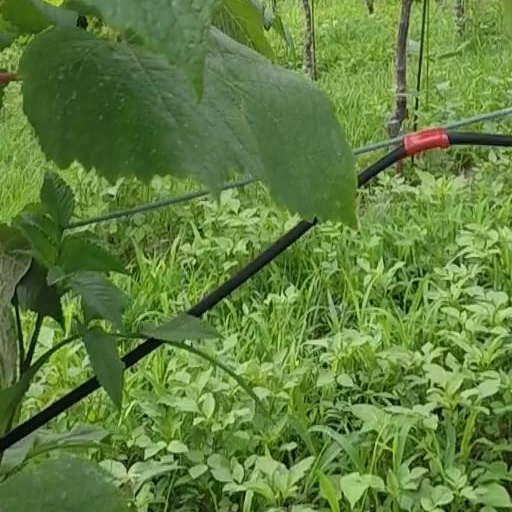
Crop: grape